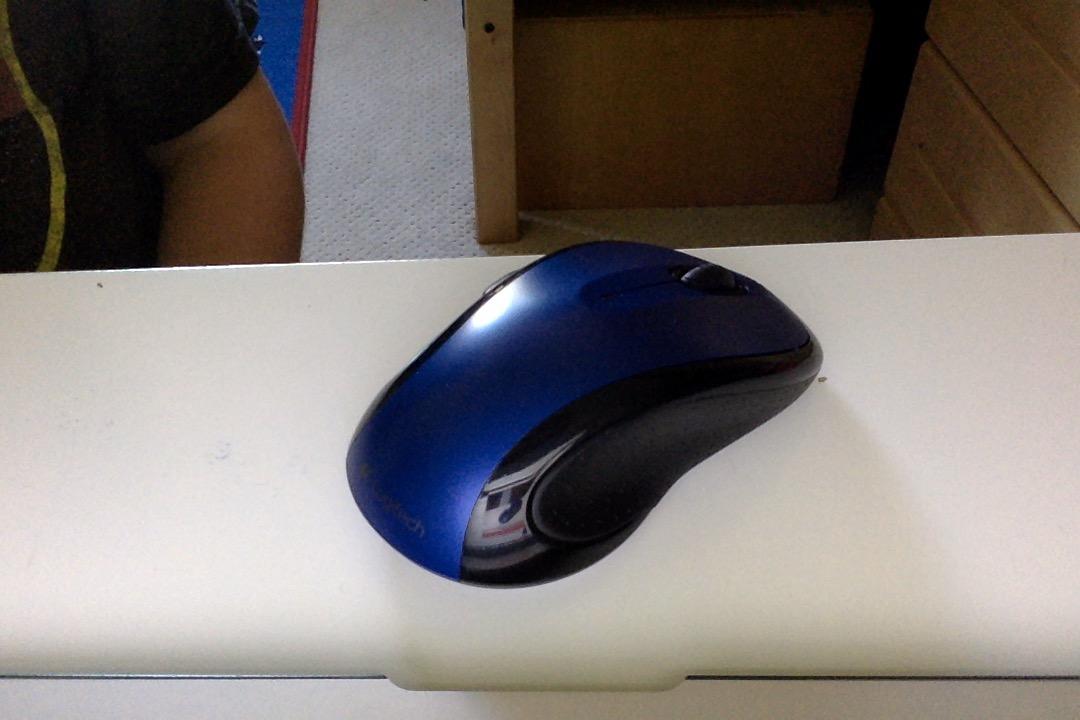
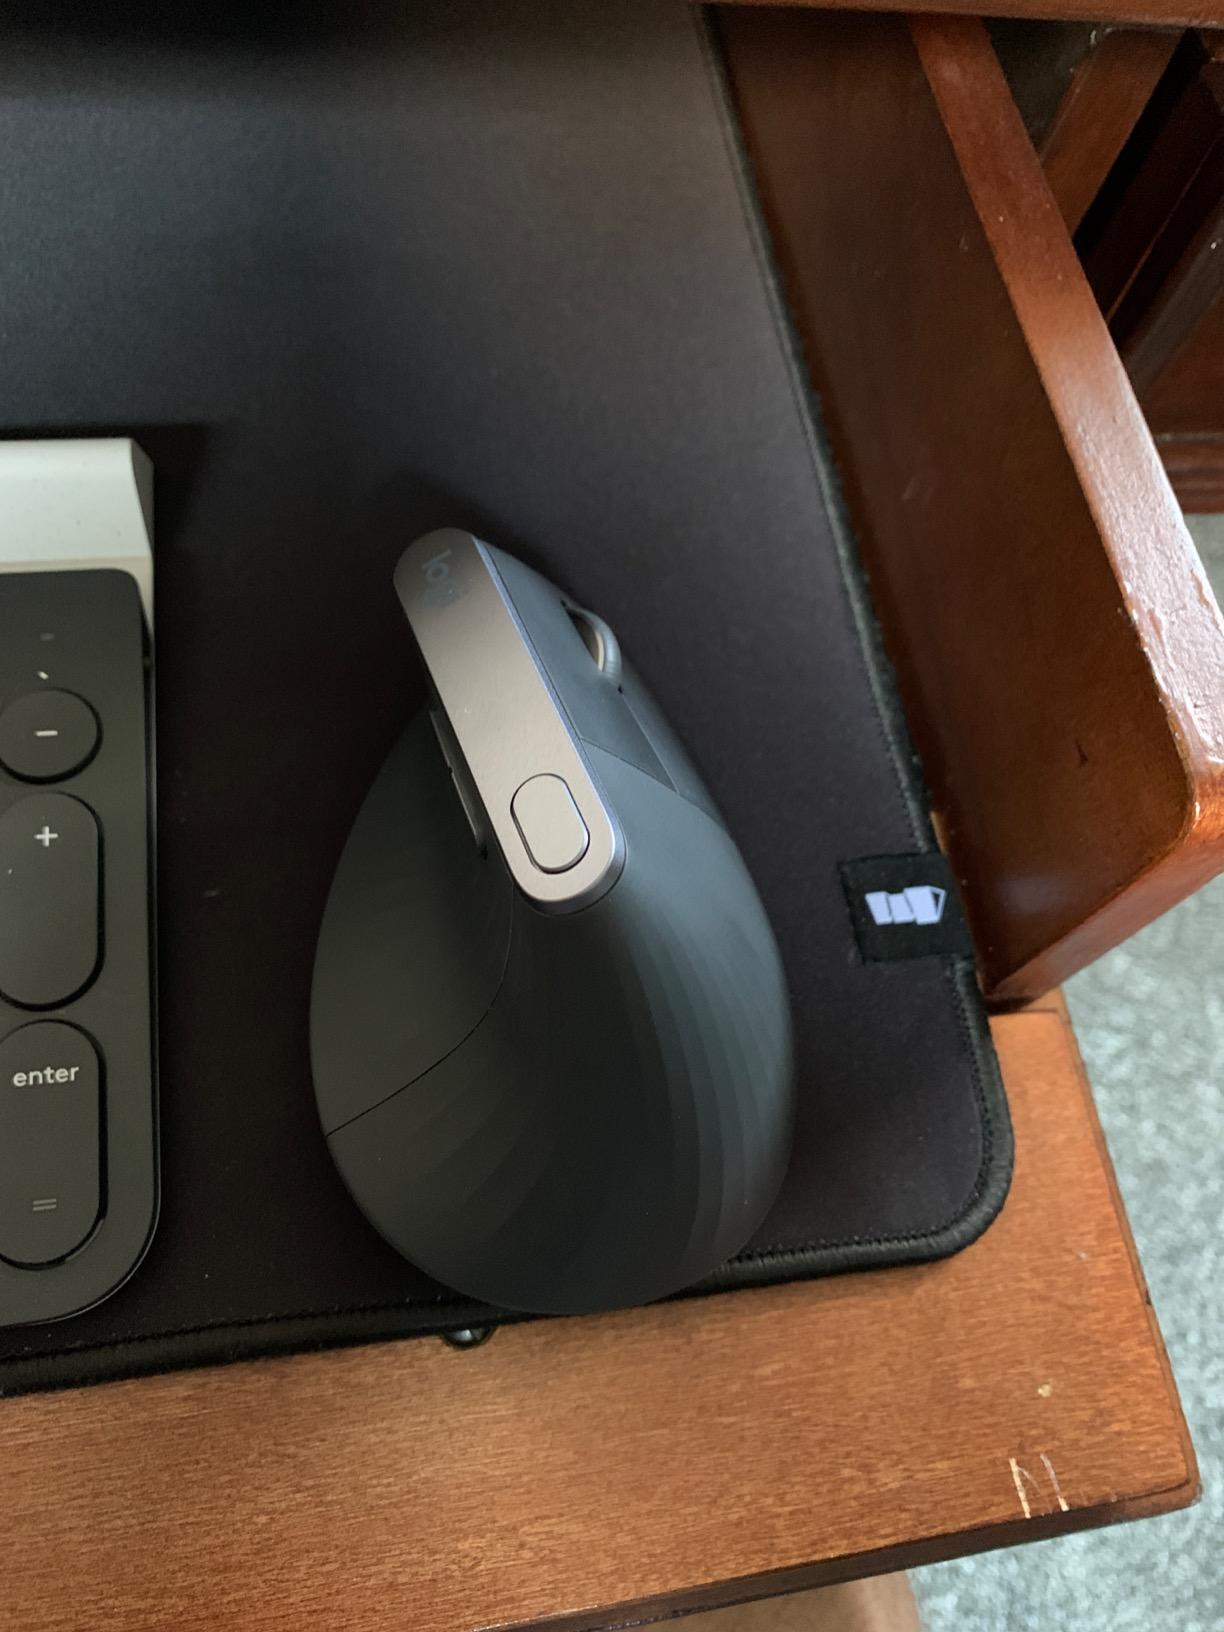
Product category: mouse
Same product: no